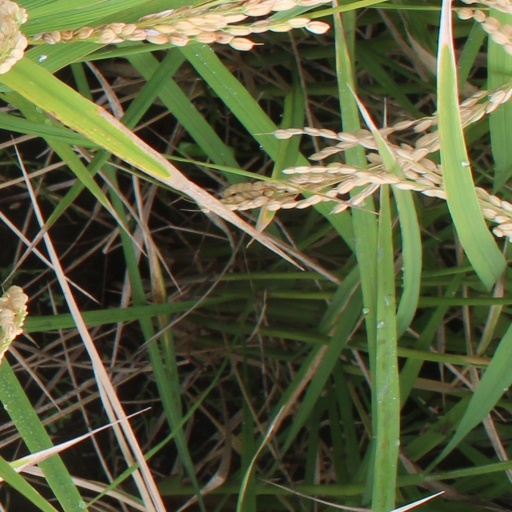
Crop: rice